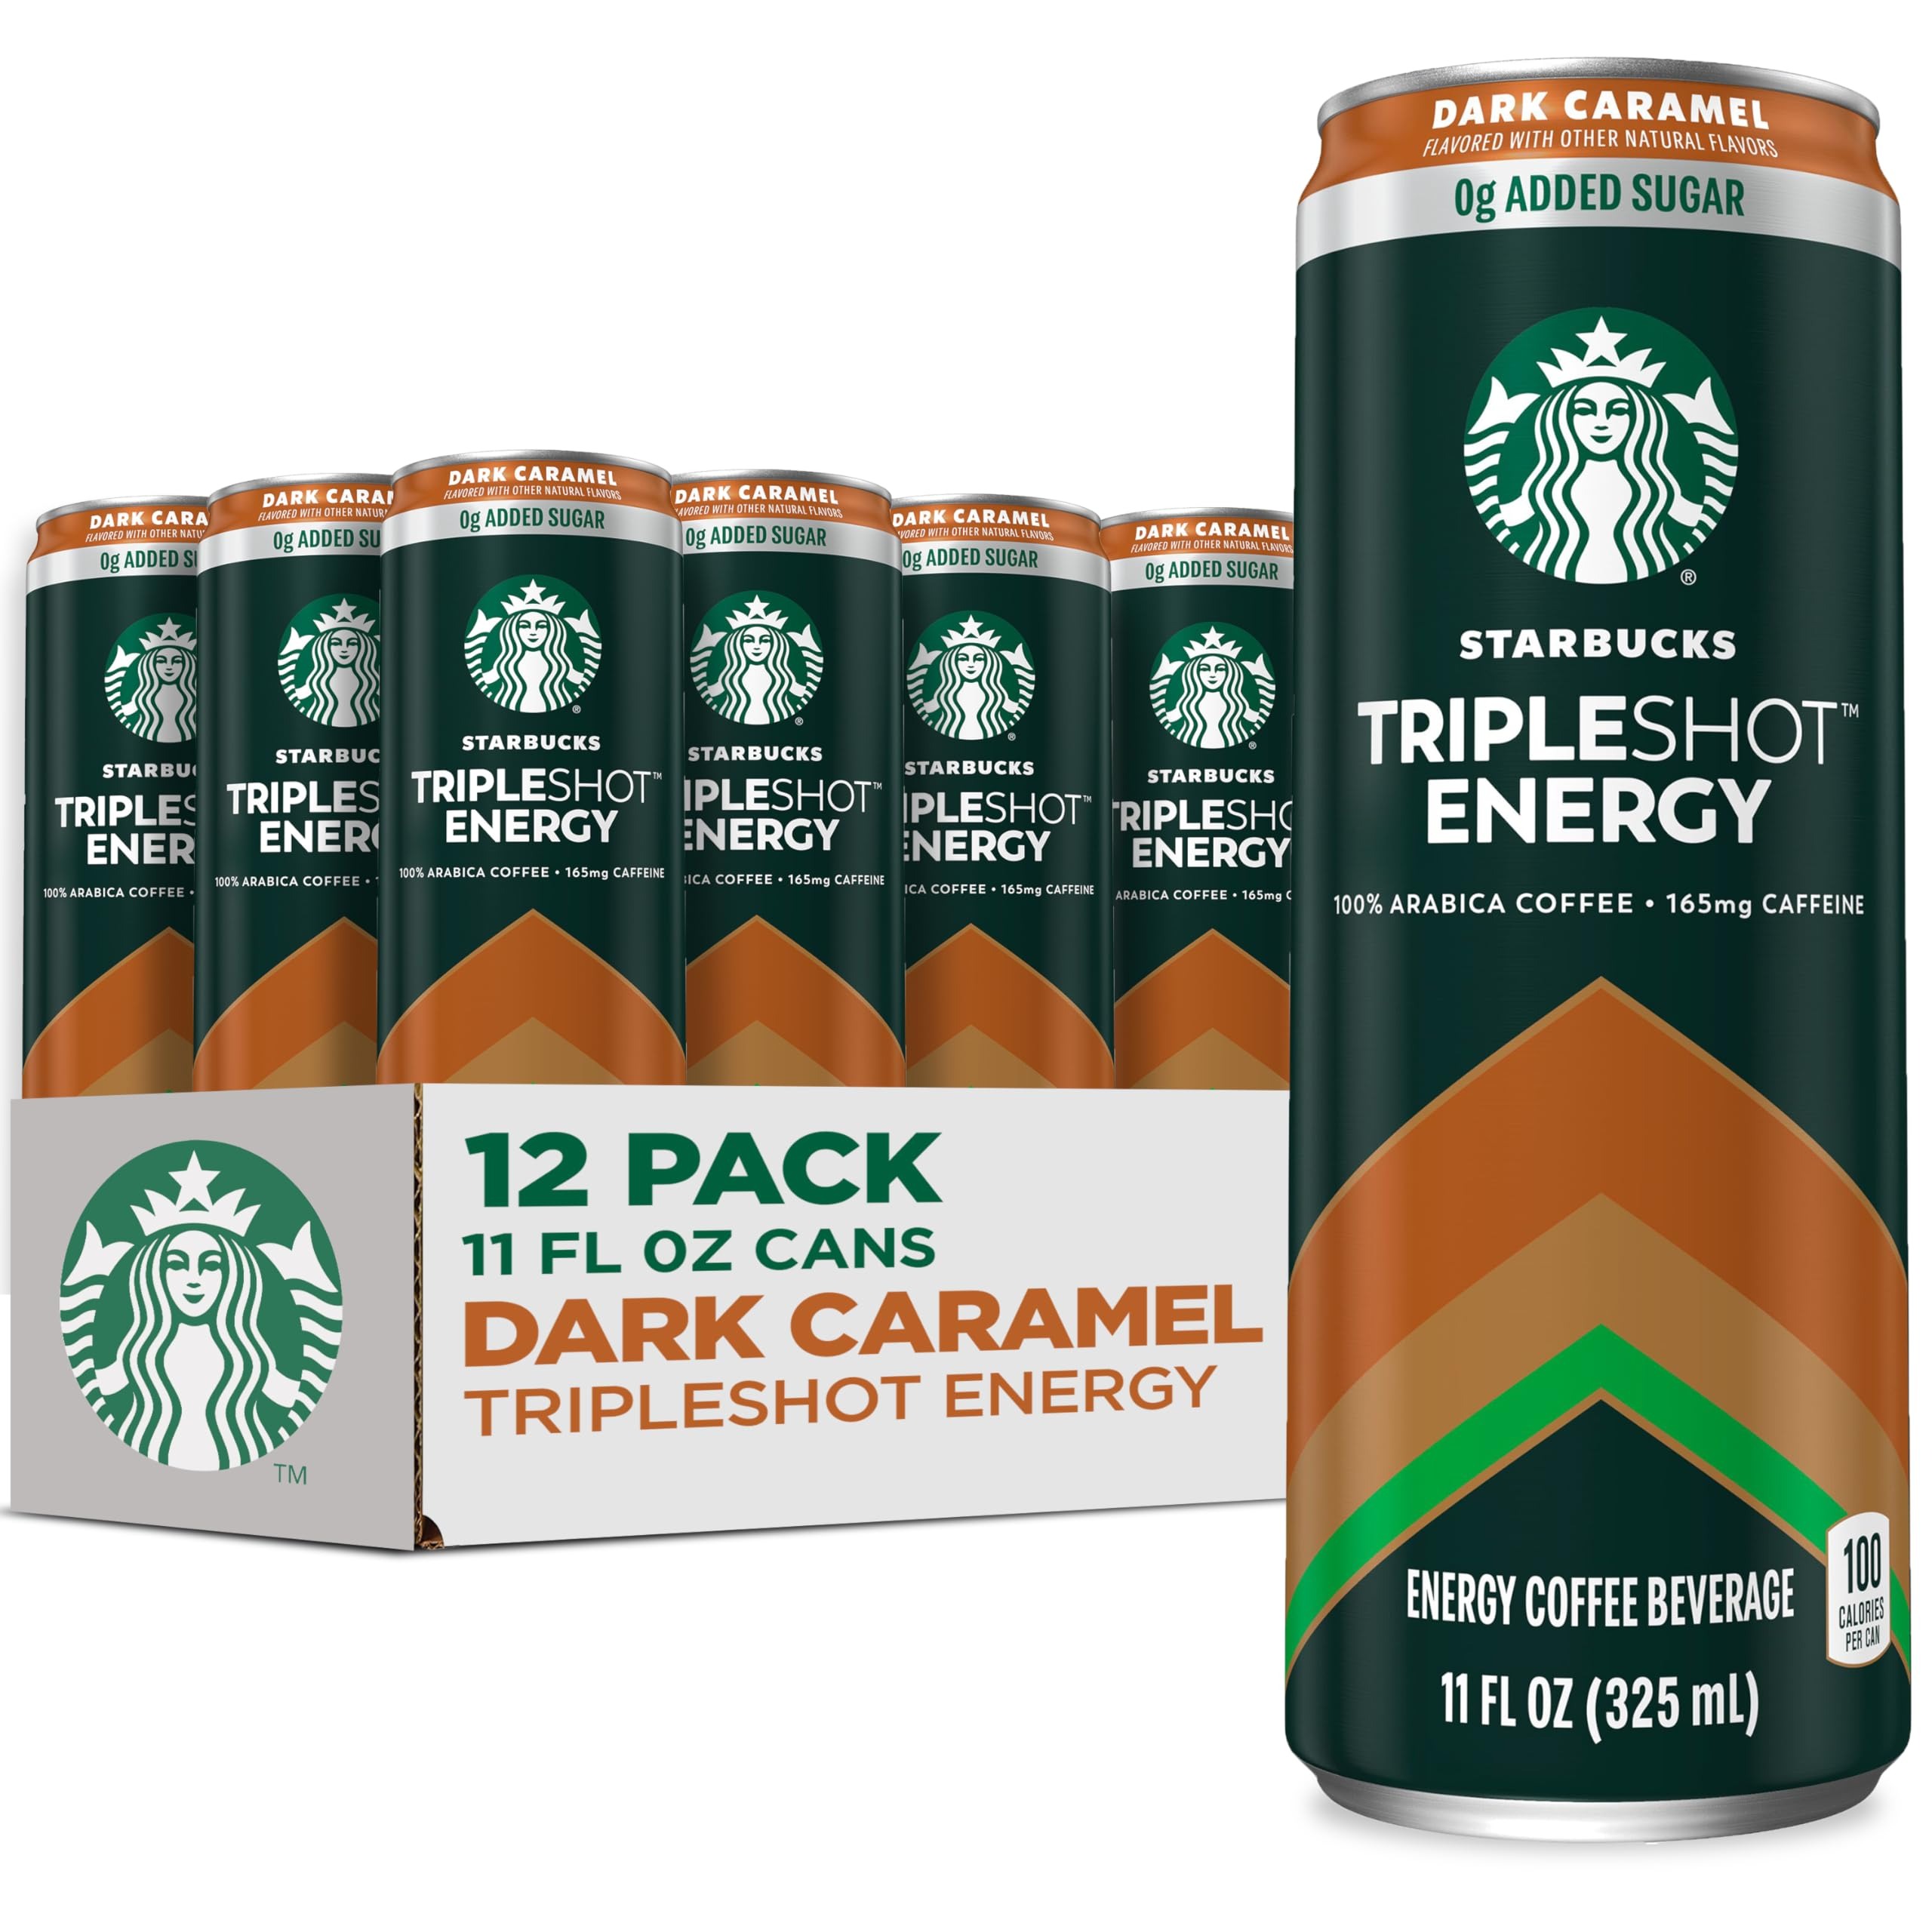
Item Name: Starbucks Tripleshot Coffee Energy Drink, Dark Caramel, 11 fl oz Cans (12 Pack), Triple Blend, 165mg Caffeine, B Vitamins, Protein, Iced Coffee
Bullet Point 1: Includes 12 (11 fl oz) cans of Starbucks Tripleshot Coffee Energy Drink, Iced Coffee, Dark Caramel, Triple Blend of 165mg caffeine, B vitamins, and protein
Bullet Point 2: Starbucks Tripleshot Coffee Energy Drink: Coffee crafted to energize
Bullet Point 3: Starbucks Tripleshot Coffee Energy Drink: Spark motivation with Starbucks coffee and the Triple Blend power of caffeine, B vitamins, and protein
Bullet Point 4: 150 calories, 8g protein, 165mg caffeine, and B vitamins in every day of Starbucks Tripleshot Coffee Energy Drink
Bullet Point 5: Starbucks Tripleshot Coffee Energy Drink is Kosher Dairy Certified
Bullet Point 6: Starbucks Tripleshot Coffee Energy Drink cans are recyclable! Please recycle after enjoying
Value: 132.0
Unit: Fl Oz

Price: 3.79